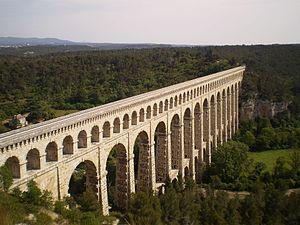
Cette liste de ponts de France présente une liste de ponts remarquables de France, tant par leurs caractéristiques dimensionnelles, que par leur intérêt architectural ou historique.